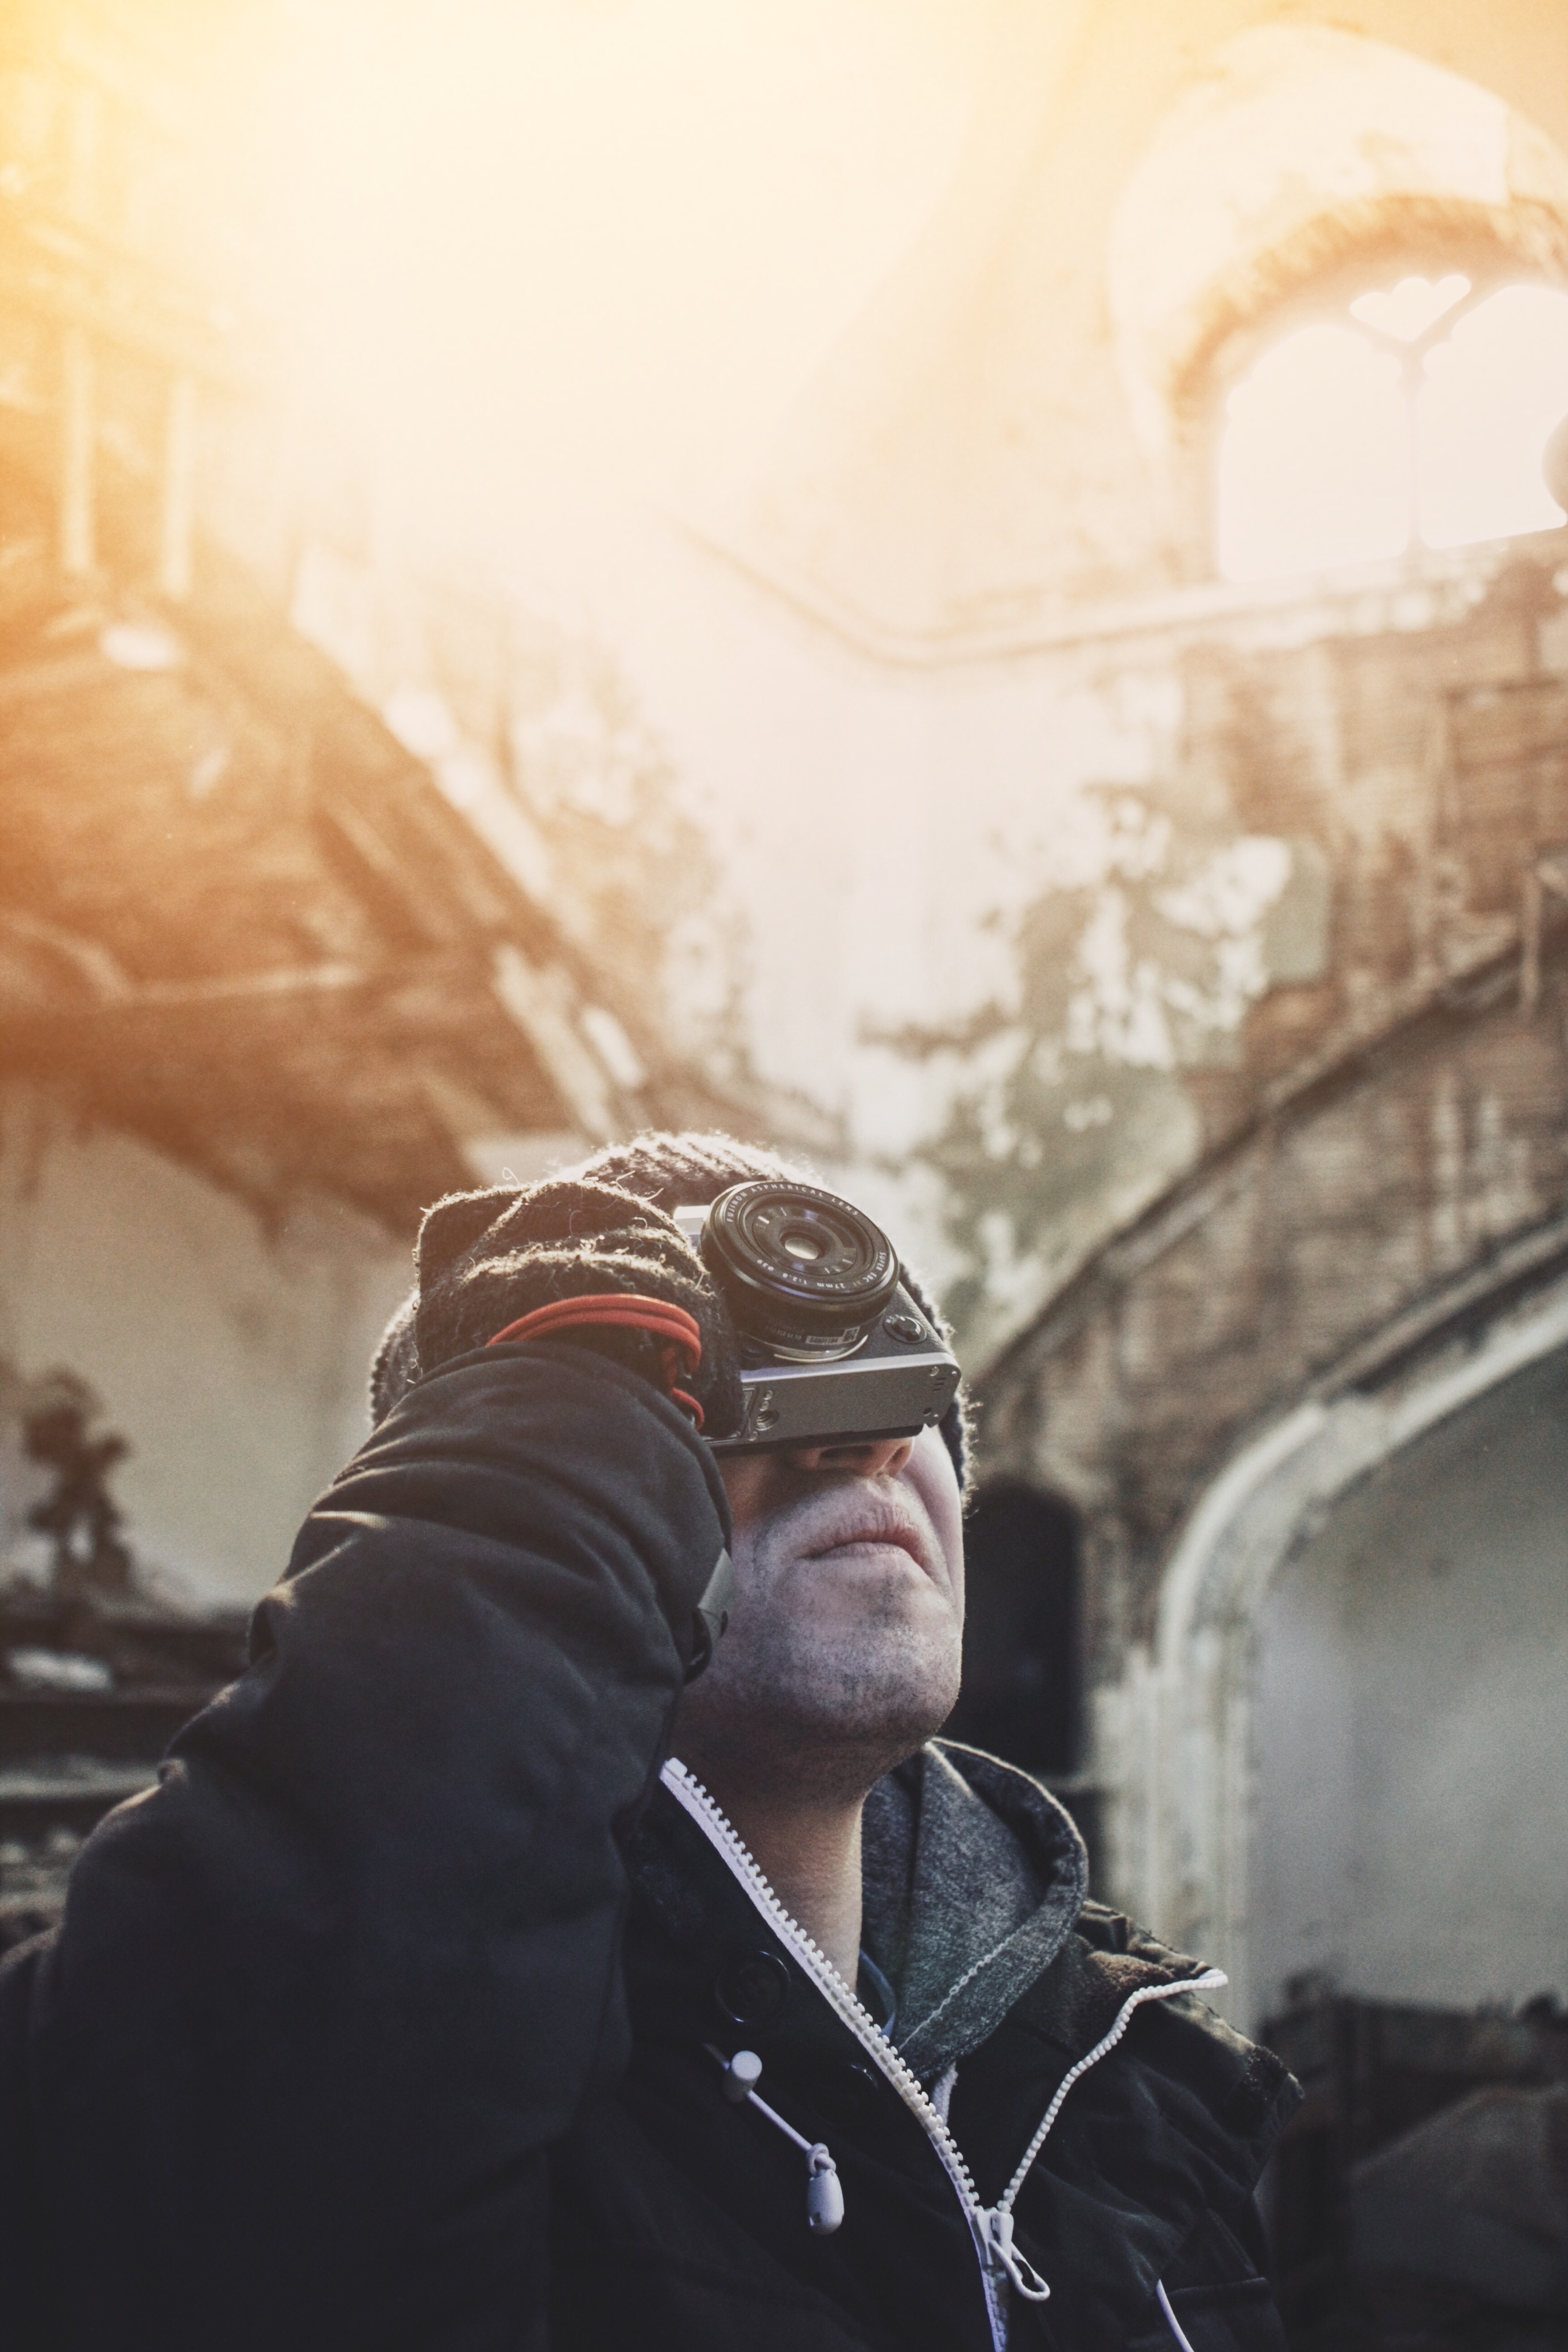
man, person, camera, photographer, male, portrait, soldier, face, photograph, image